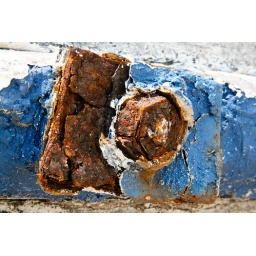
Found on the hull of an old ship on a beach in Tanzania.